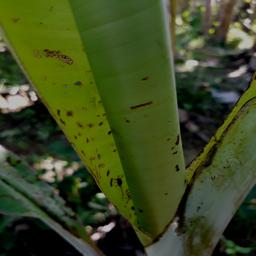
Label: BANANA APHIDS